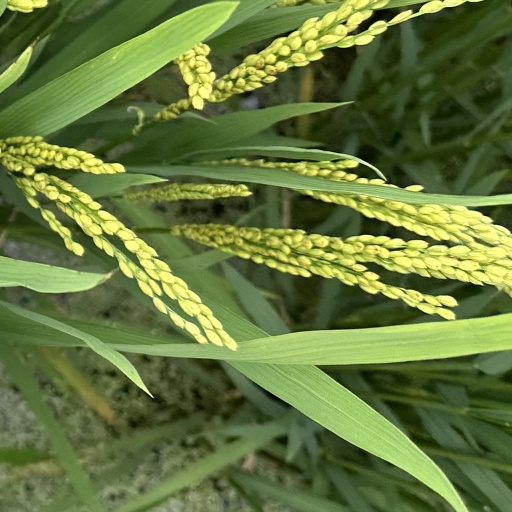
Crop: rice